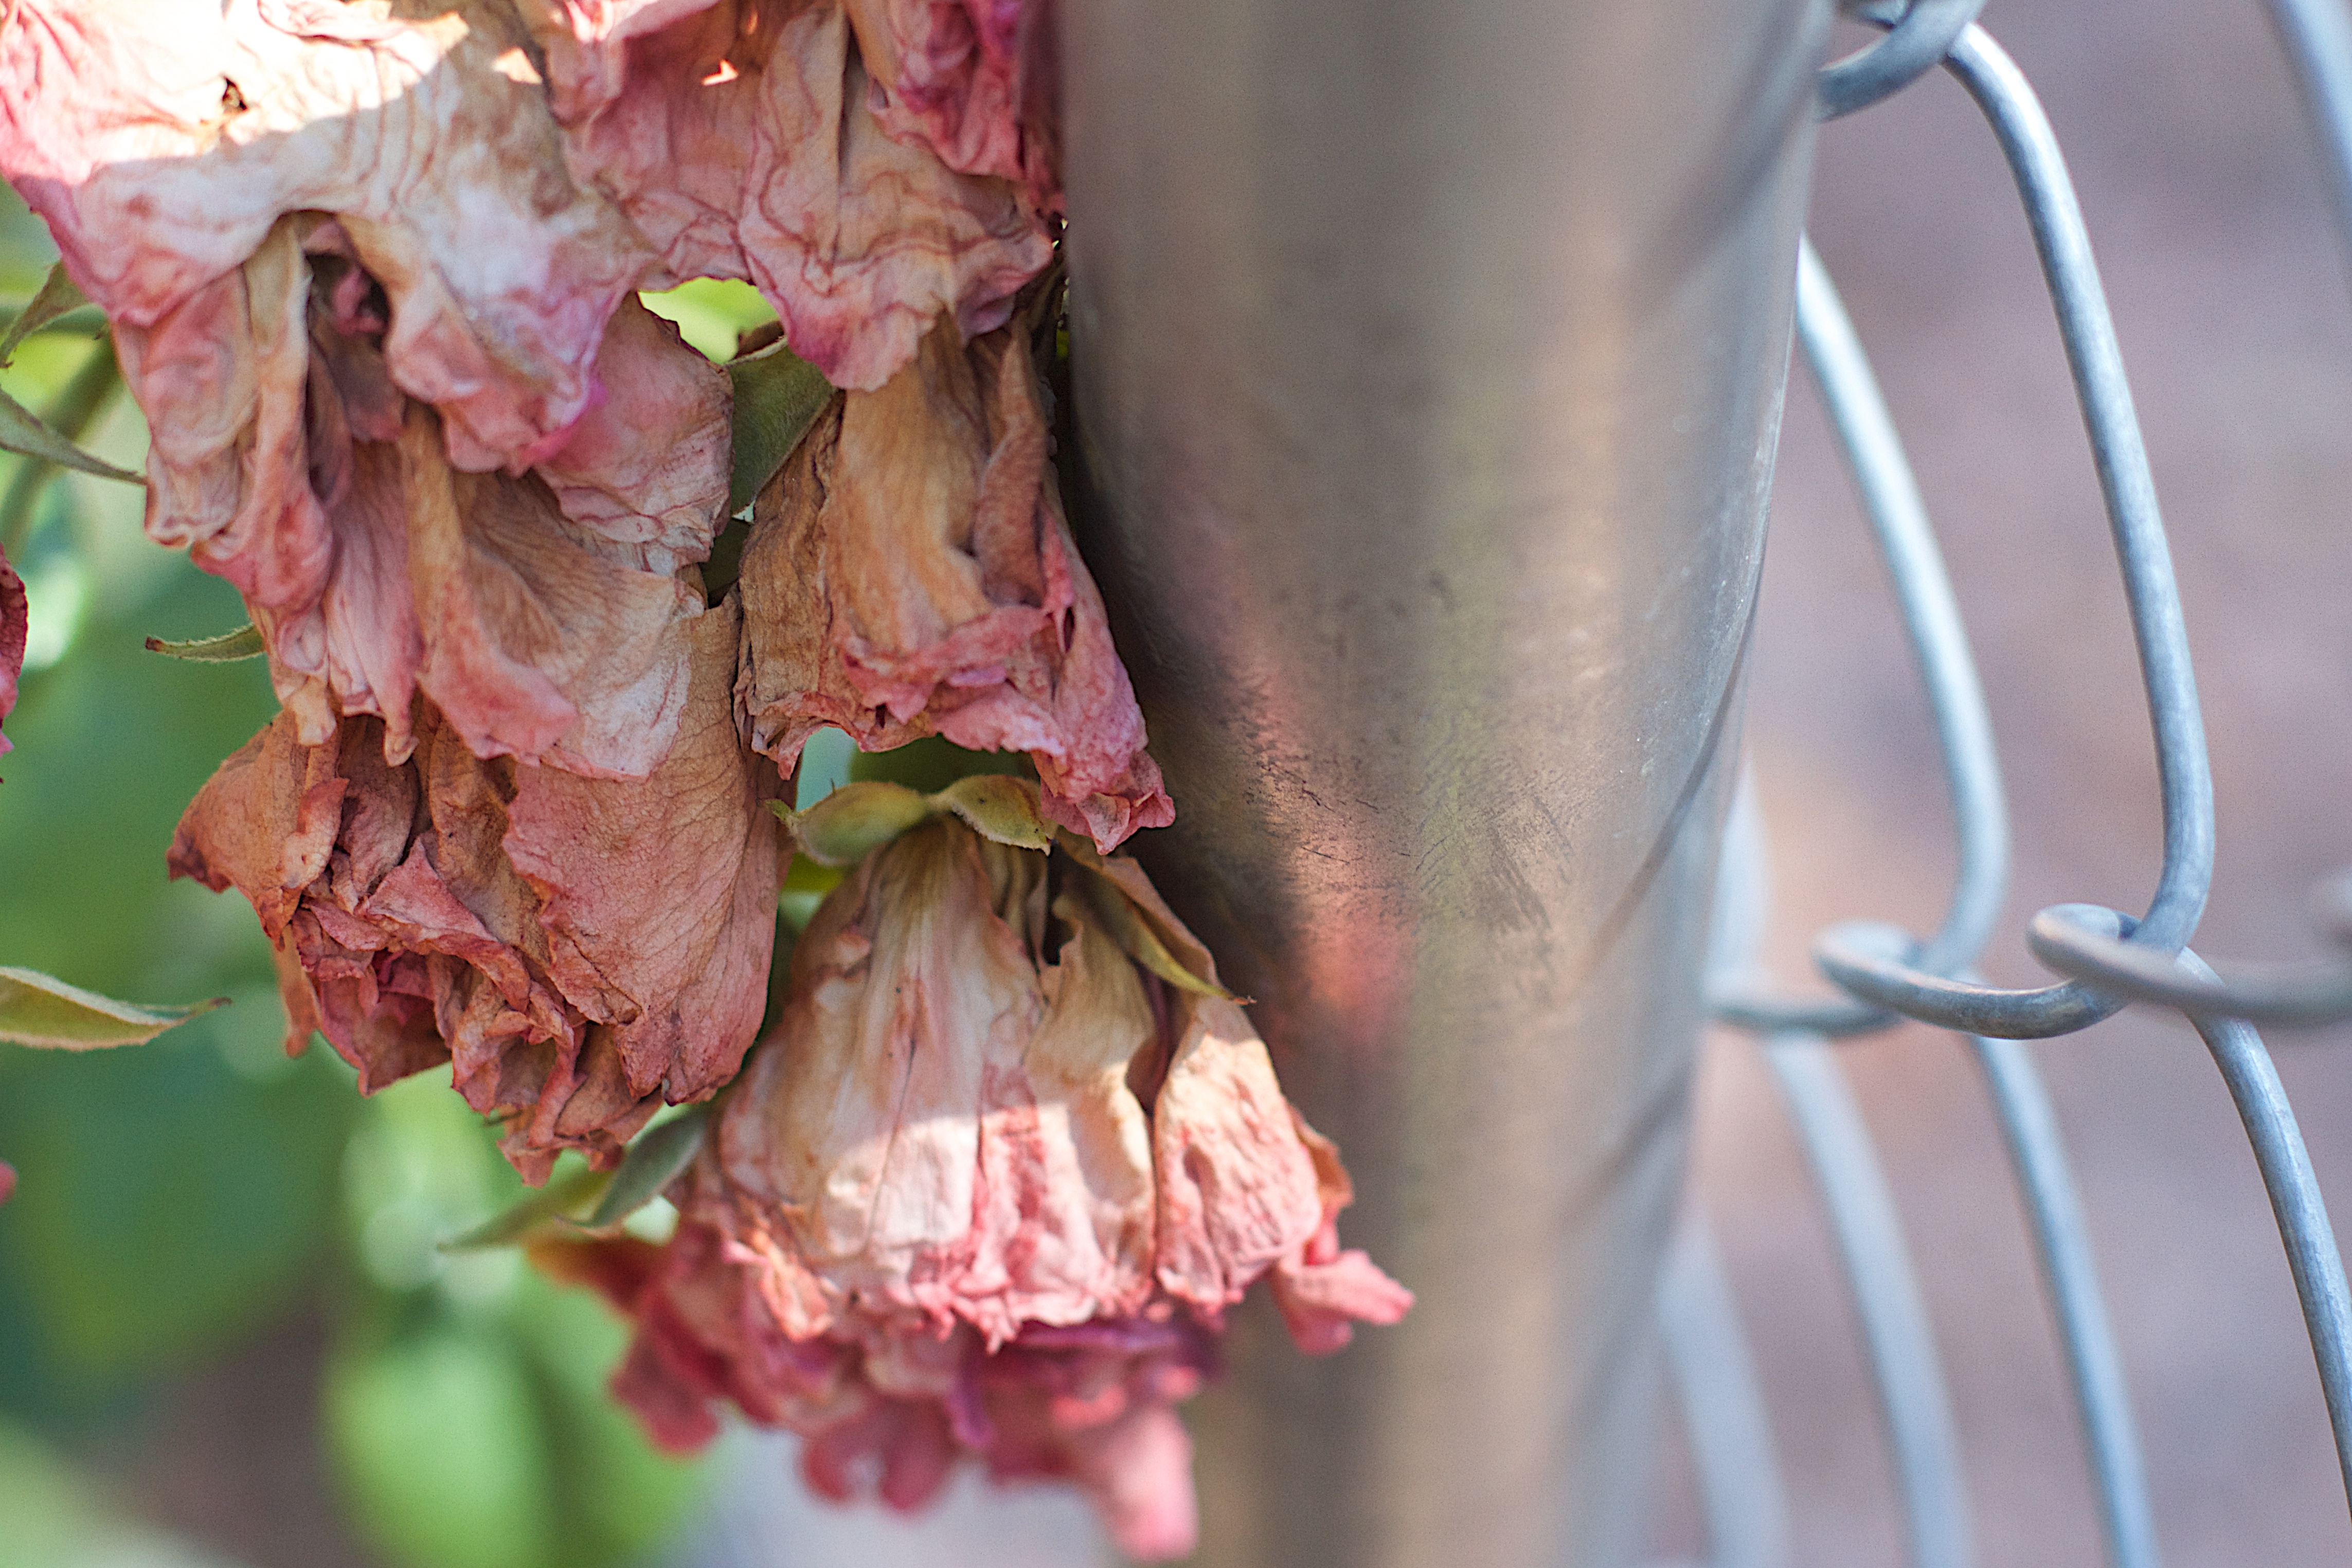
branch, plant, leaf, flower, food, spring, produce, pink, flora, season, close up, floristry